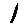
Label: 1